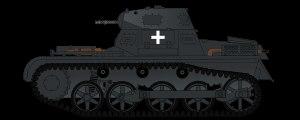
Le Panzer I est le premier char d'assaut produit par Allemagne dans les années 1930 dans le cadre de son réarmement.